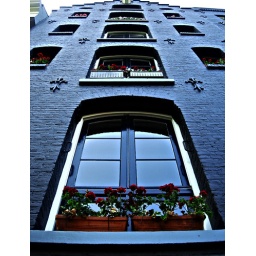
flowers in the window